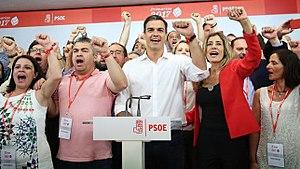
Pedro Sánchez Pérez-Castejón [ˈpeðɾo ˈsant͡ʃeθ ˈpeɾeθ kasteˈxon] est un homme d'État espagnol, né le 29 février 1972 à Madrid. Membre du Parti socialiste ouvrier espagnol, il est président du gouvernement depuis le 2 juin 2018.
Alfonso Rodríguez Gómez de Celis [alˈfõnso roˈðɾiɣɛθ ˈɡomɛð ðe ˈθelis] est un homme politique espagnol membre du Parti socialiste ouvrier espagnol, né le 29 juillet 1970 à Séville.